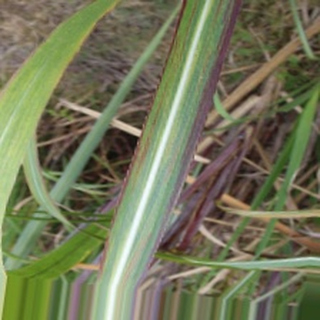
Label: sugarcane_bacterial_blight